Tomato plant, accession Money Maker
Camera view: vertical (180 deg); turntable rotation: 90 degrees
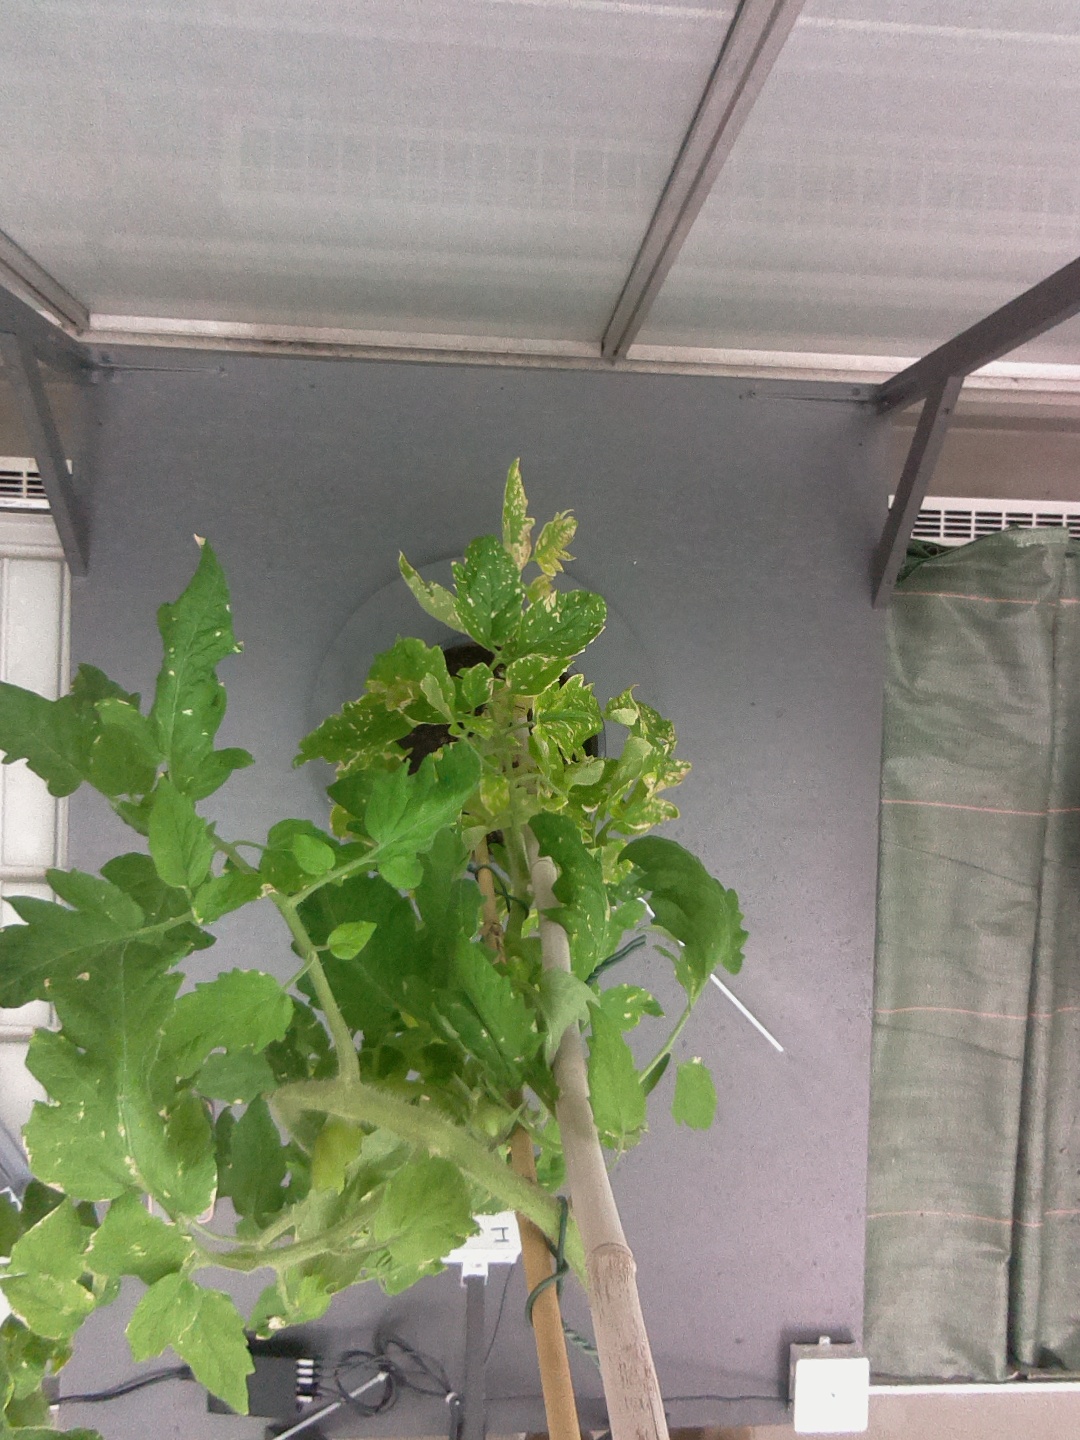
BBCH growth stage 79: 90% -100% of final fruit size